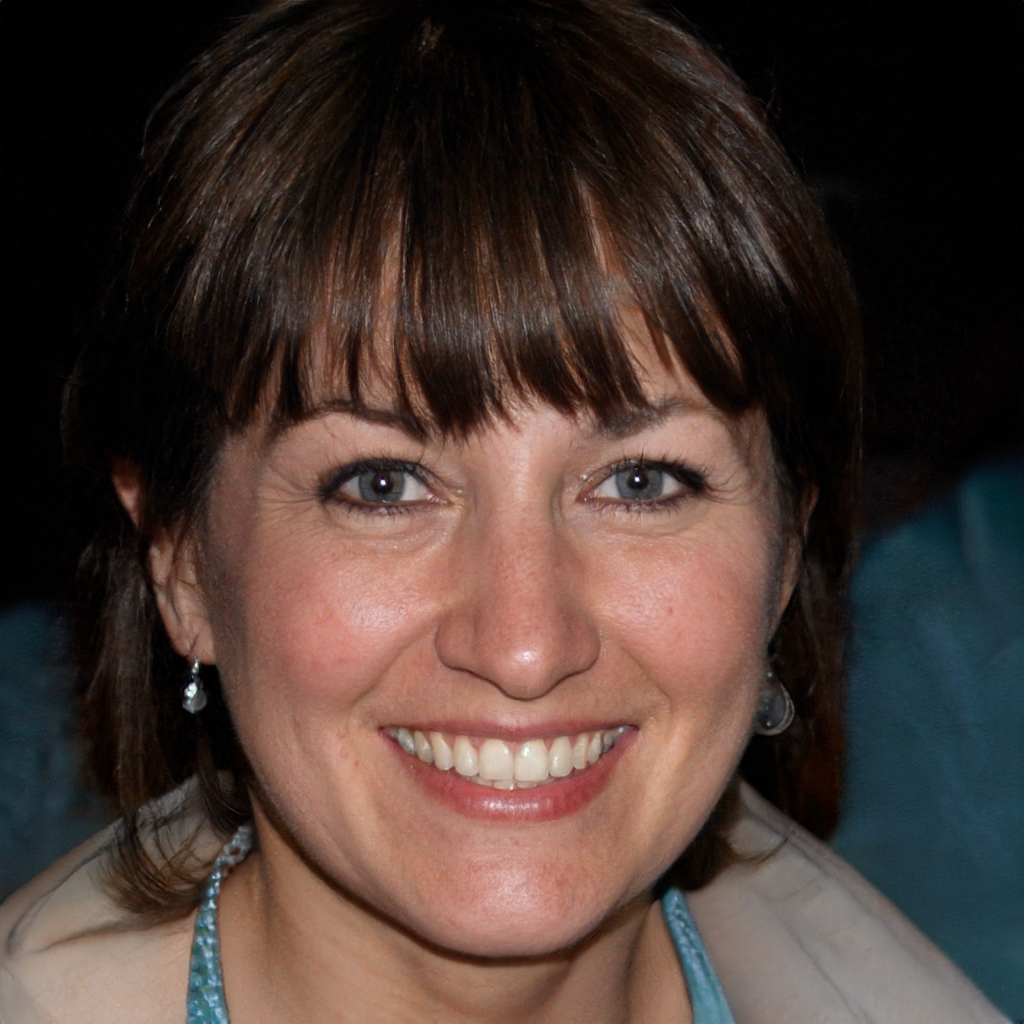
Gender: Female